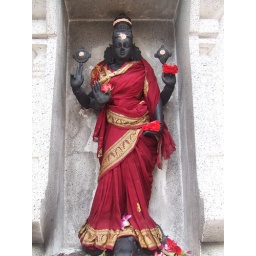
a Hindu goddess in a red dress